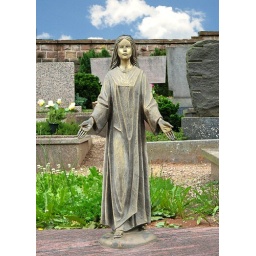
I only made the grass more green and added the sky. Taken today in Lambrecht, Pfalz, germany.